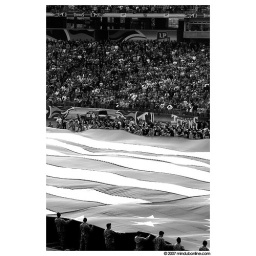
Patriotism in black & white